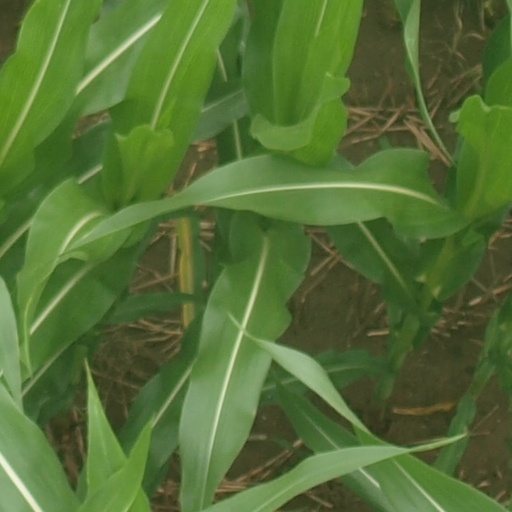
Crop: maize; corn